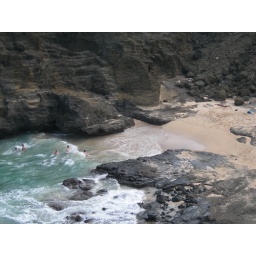
The beach where the famous rolling in the sand scene was filmed.